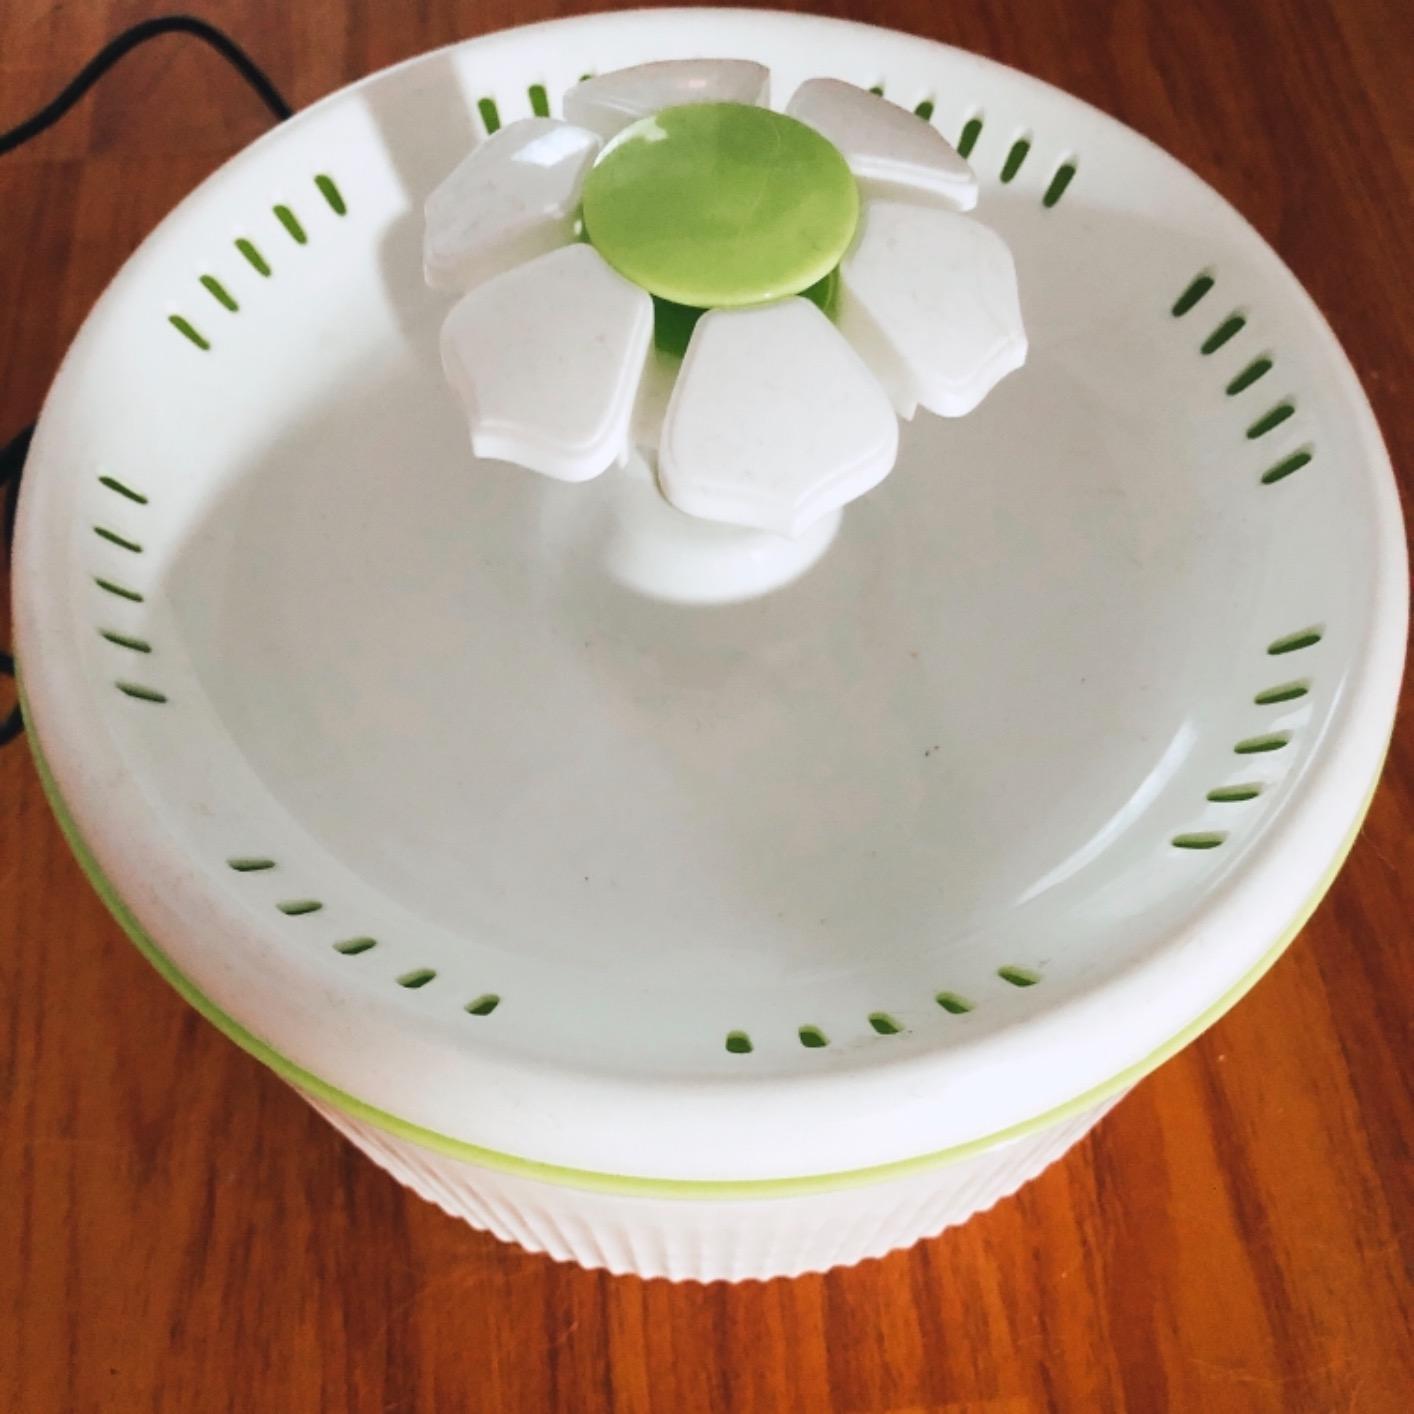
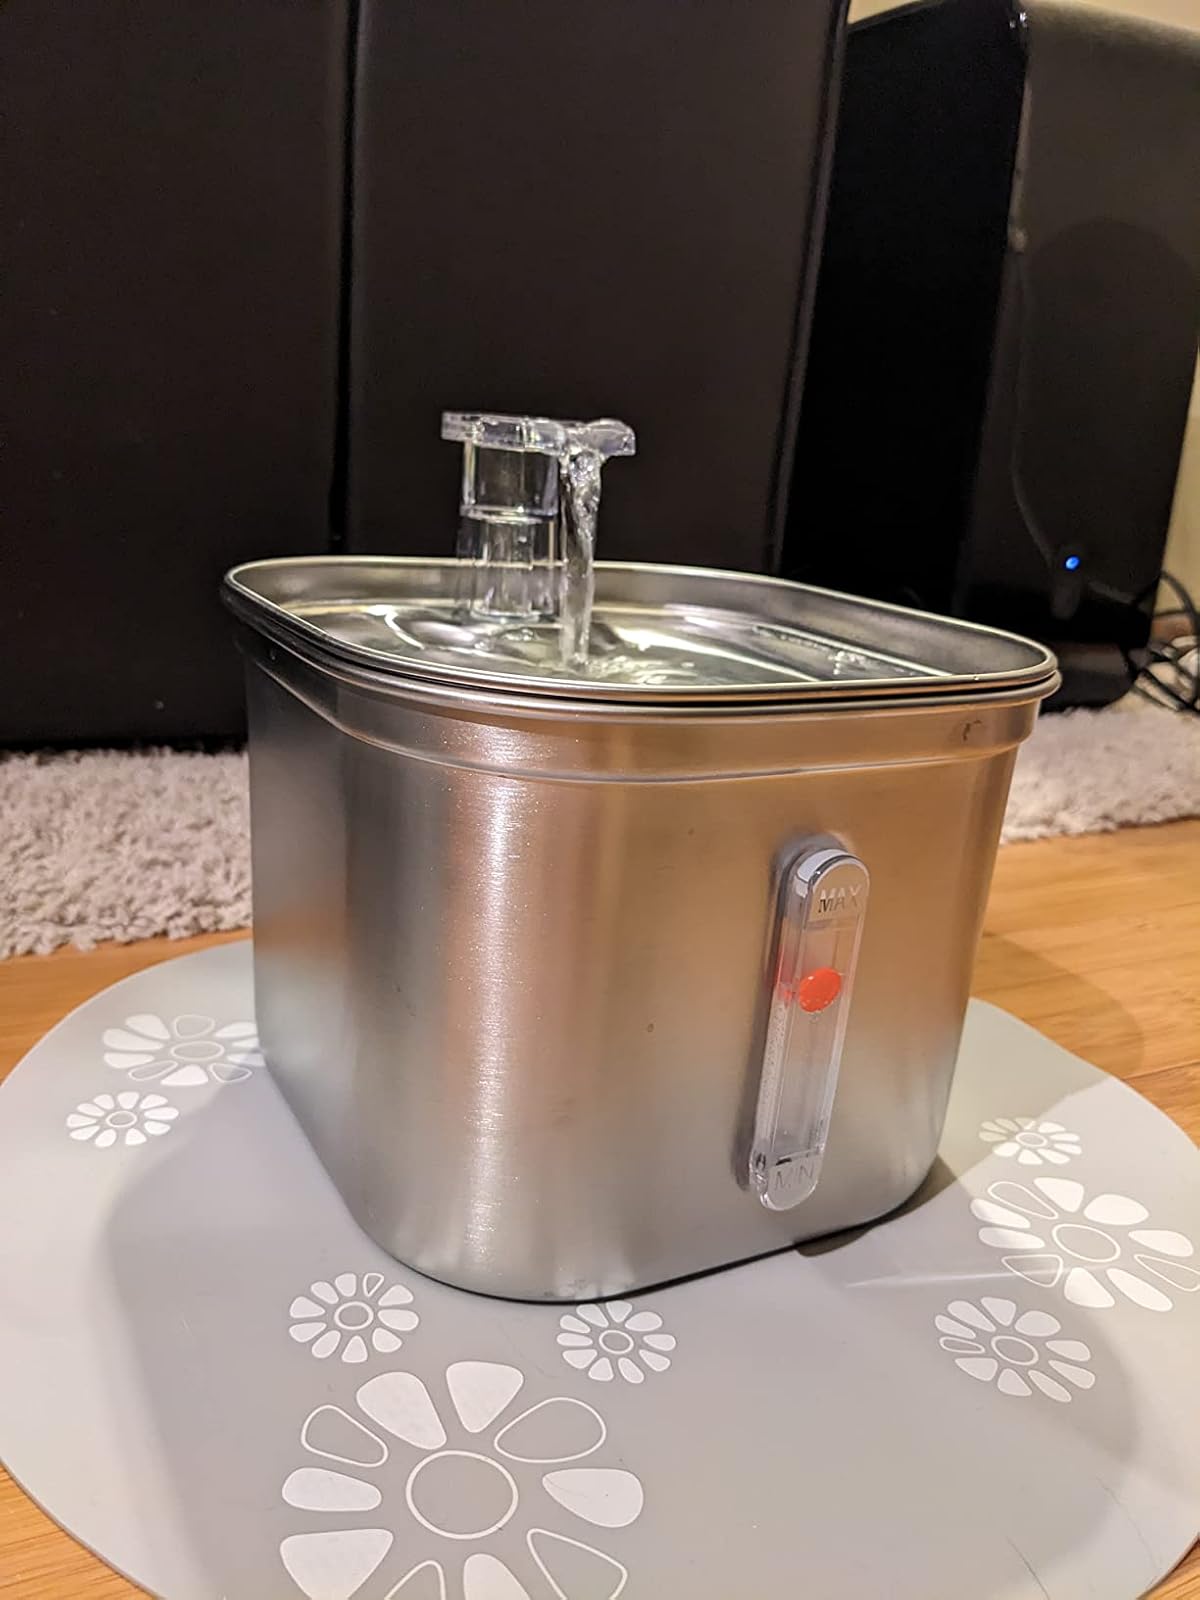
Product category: items_bowl
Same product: no